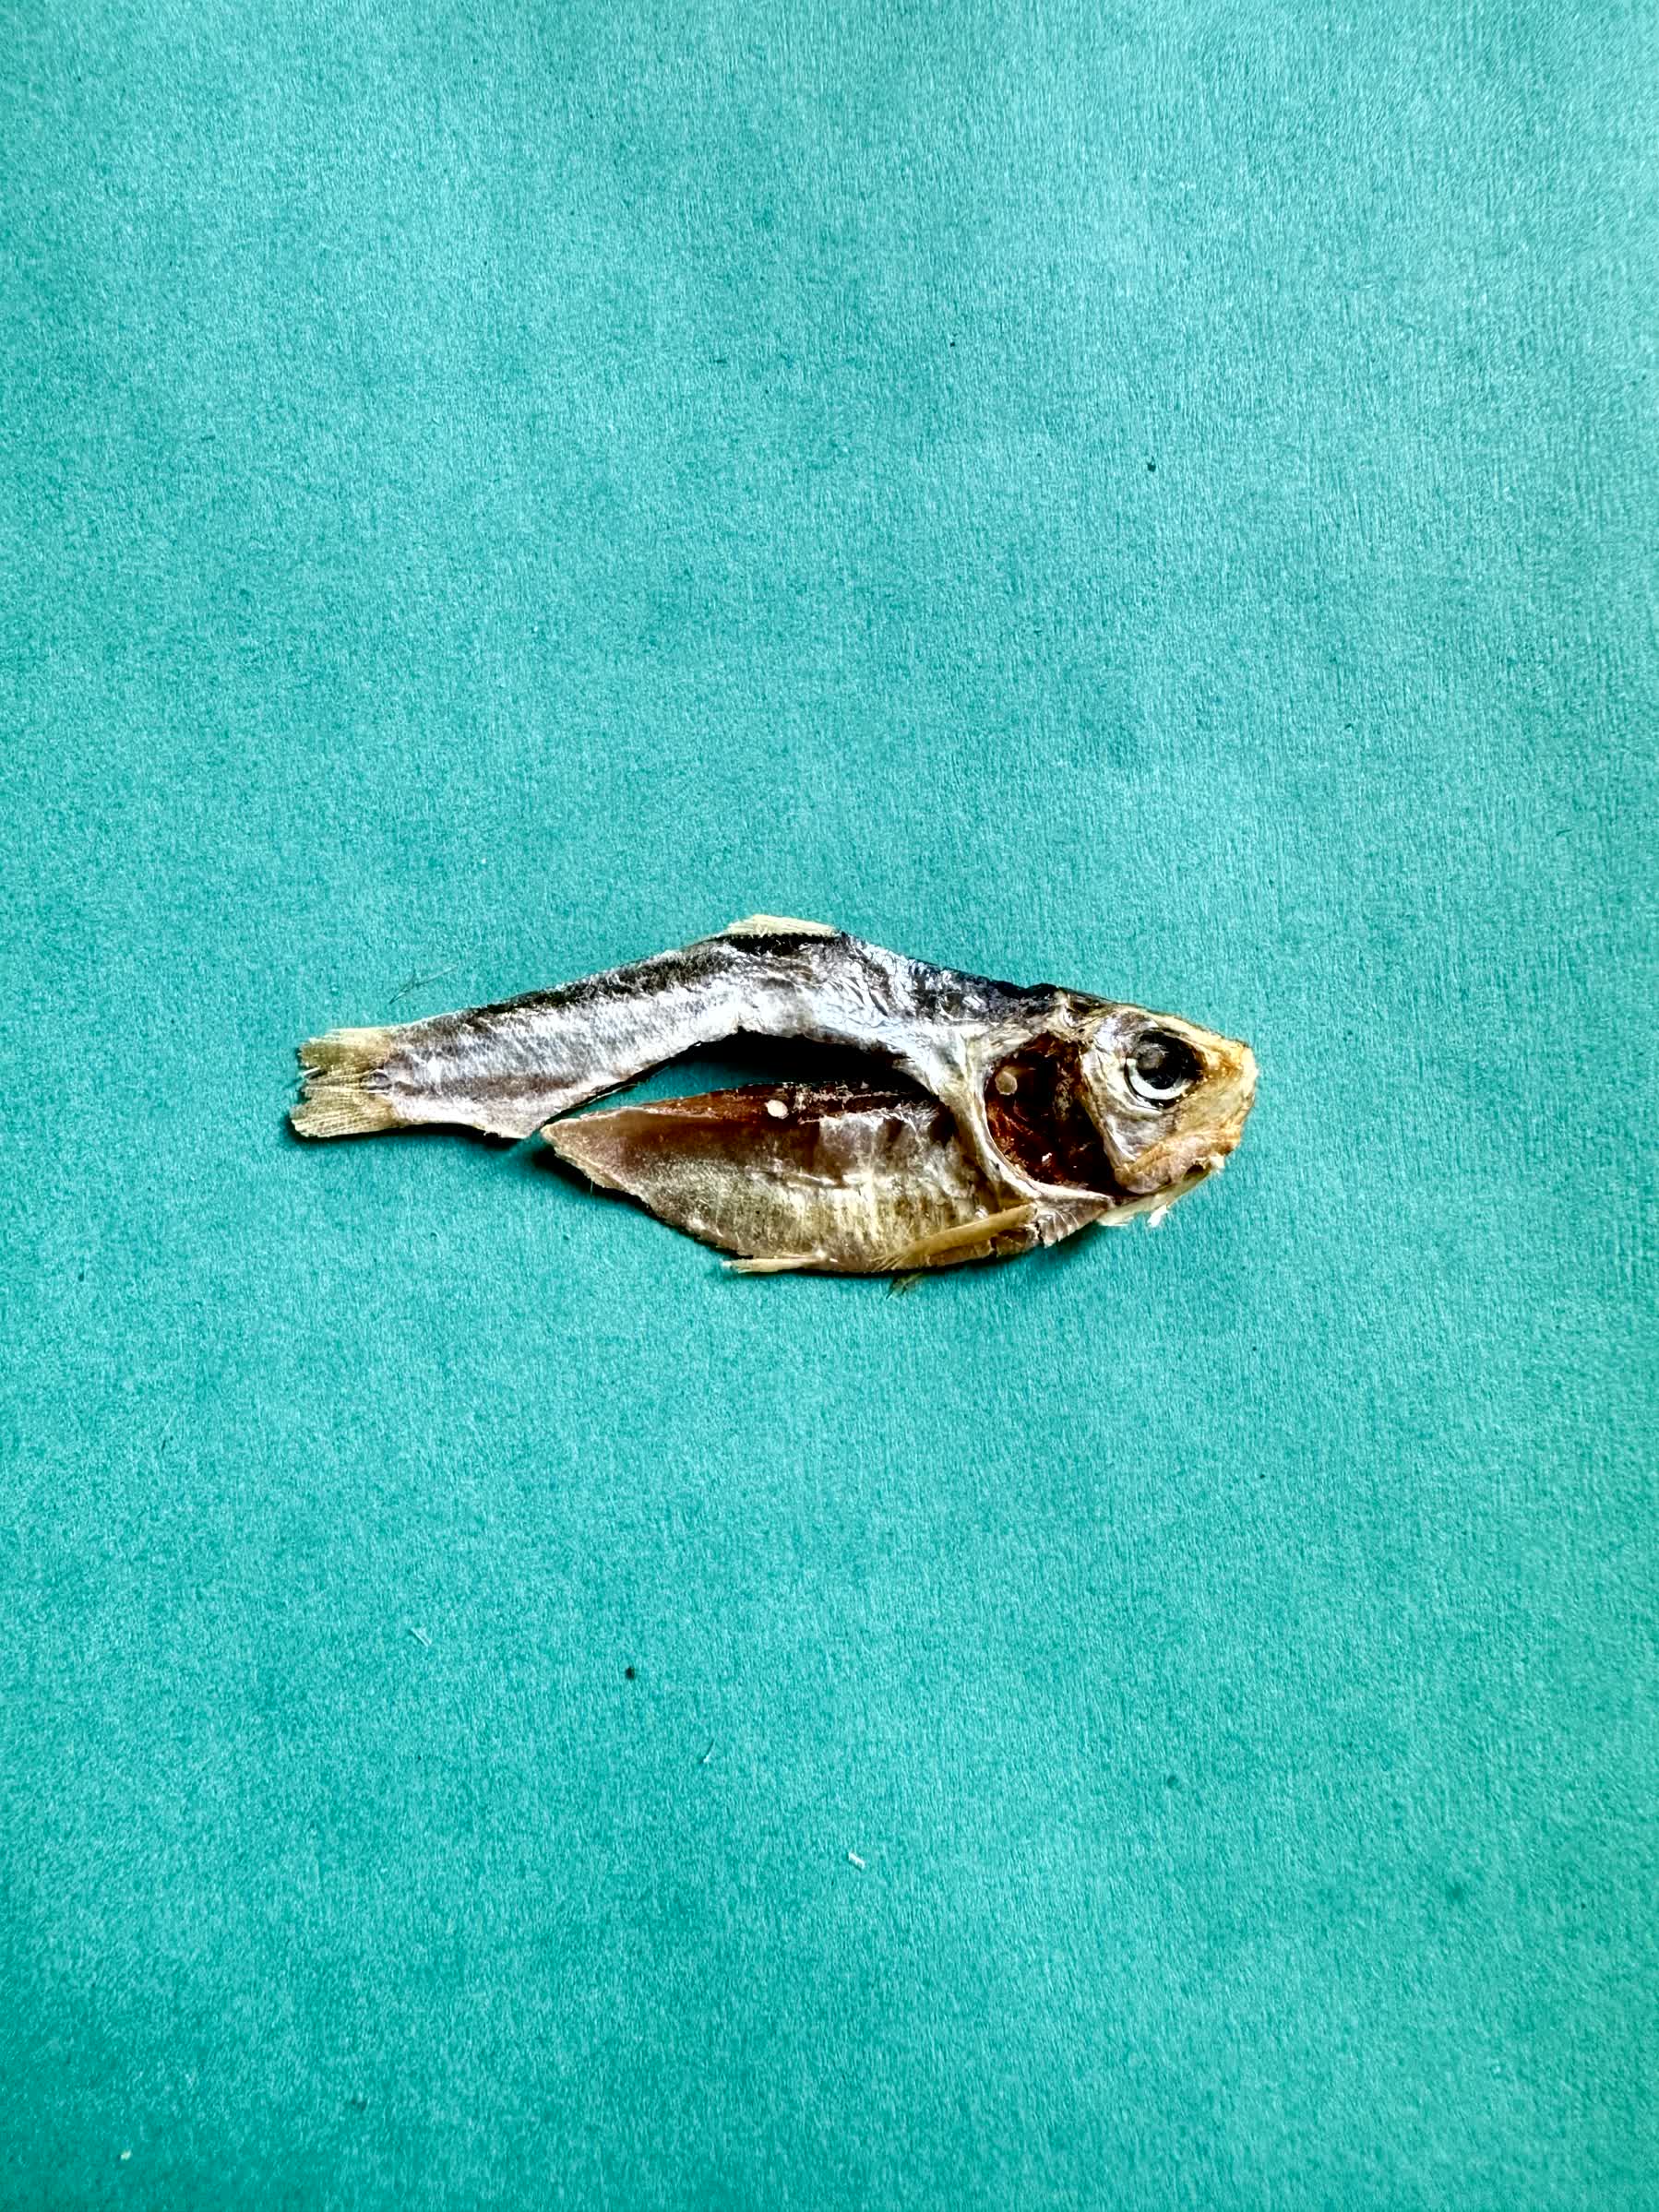
Species: Chapila